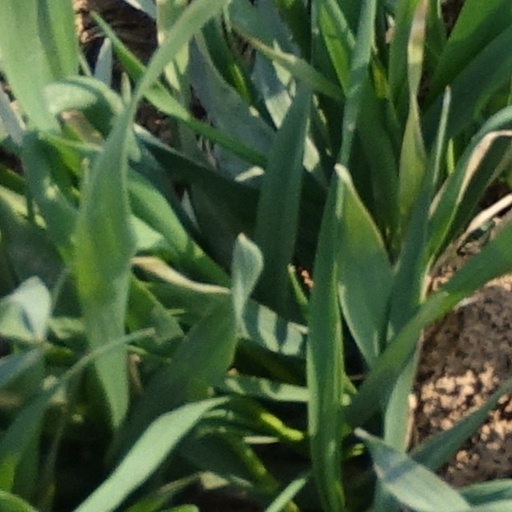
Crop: wheat